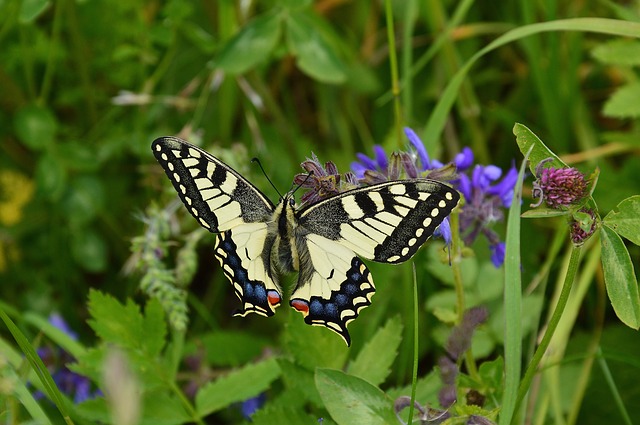
Label: farfalla